Rájec nad Svitavou Castle

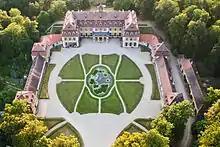
Aerial view of the castle

Rájec nad Svitavou Castle is an early Neoclassical aristocratic residence in the South Moravian Region, Czech Republic.